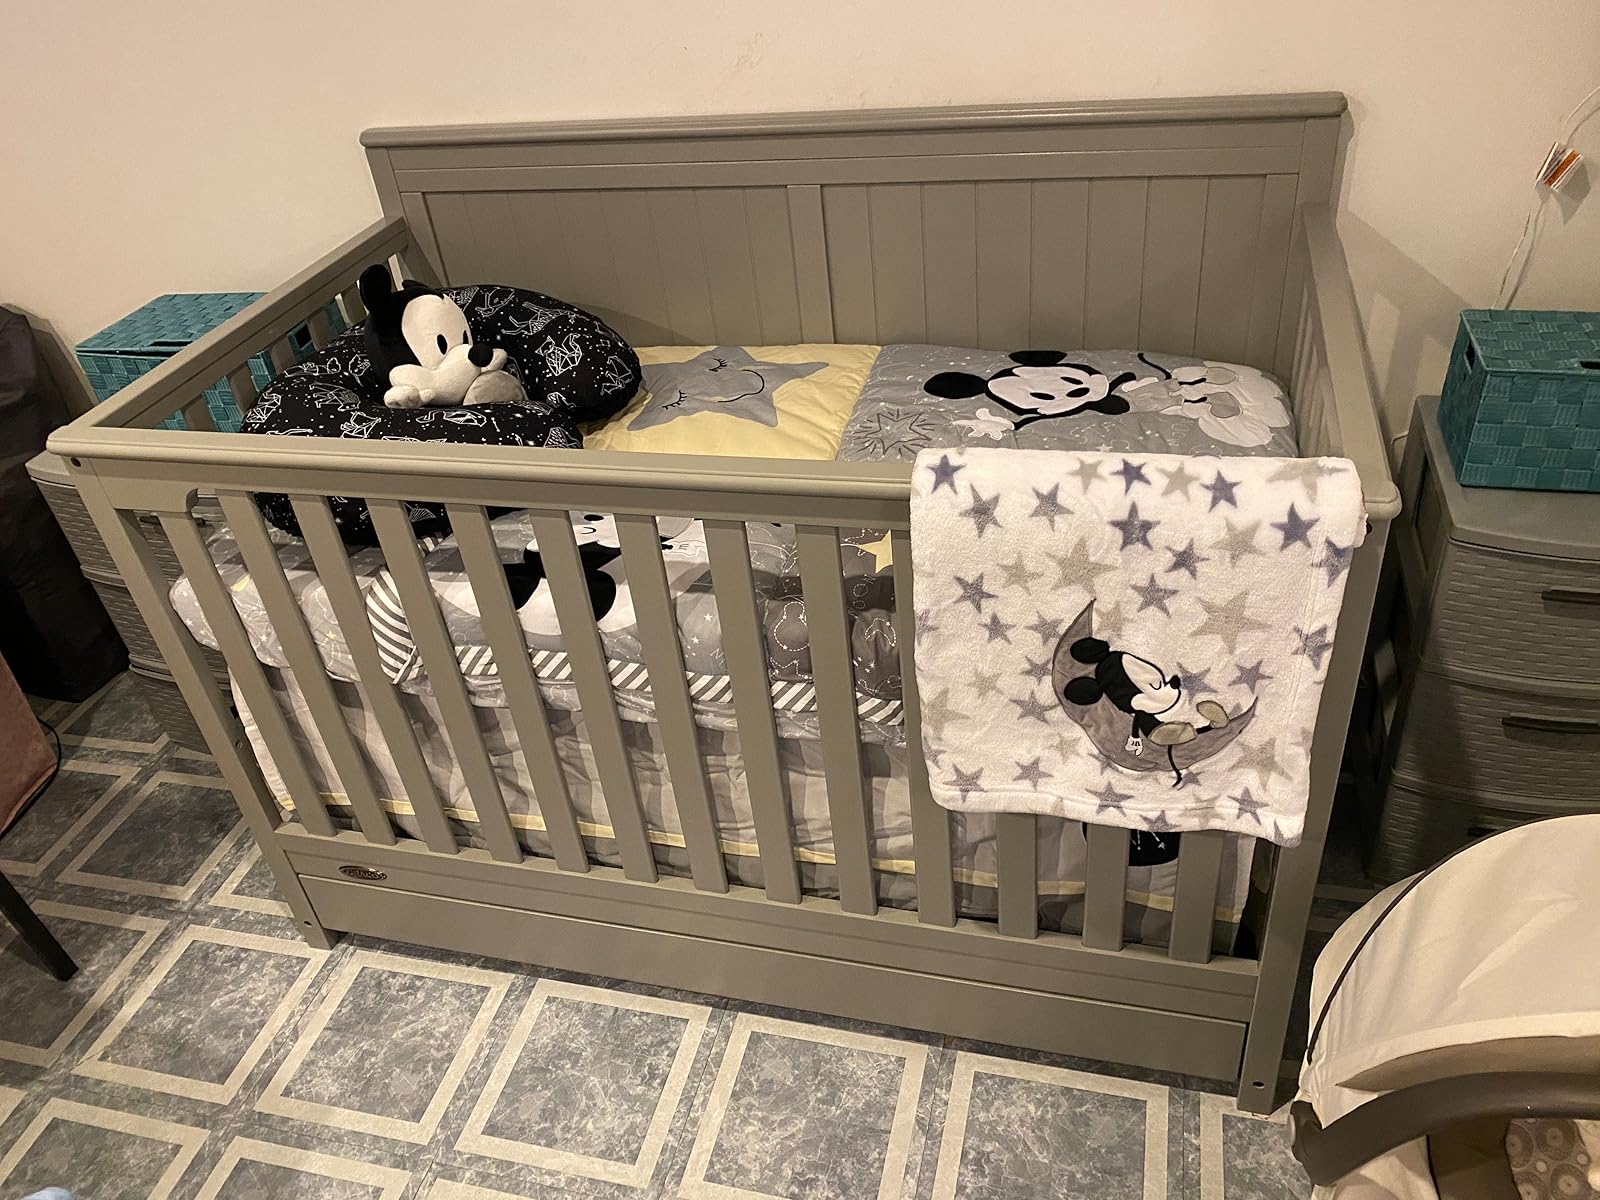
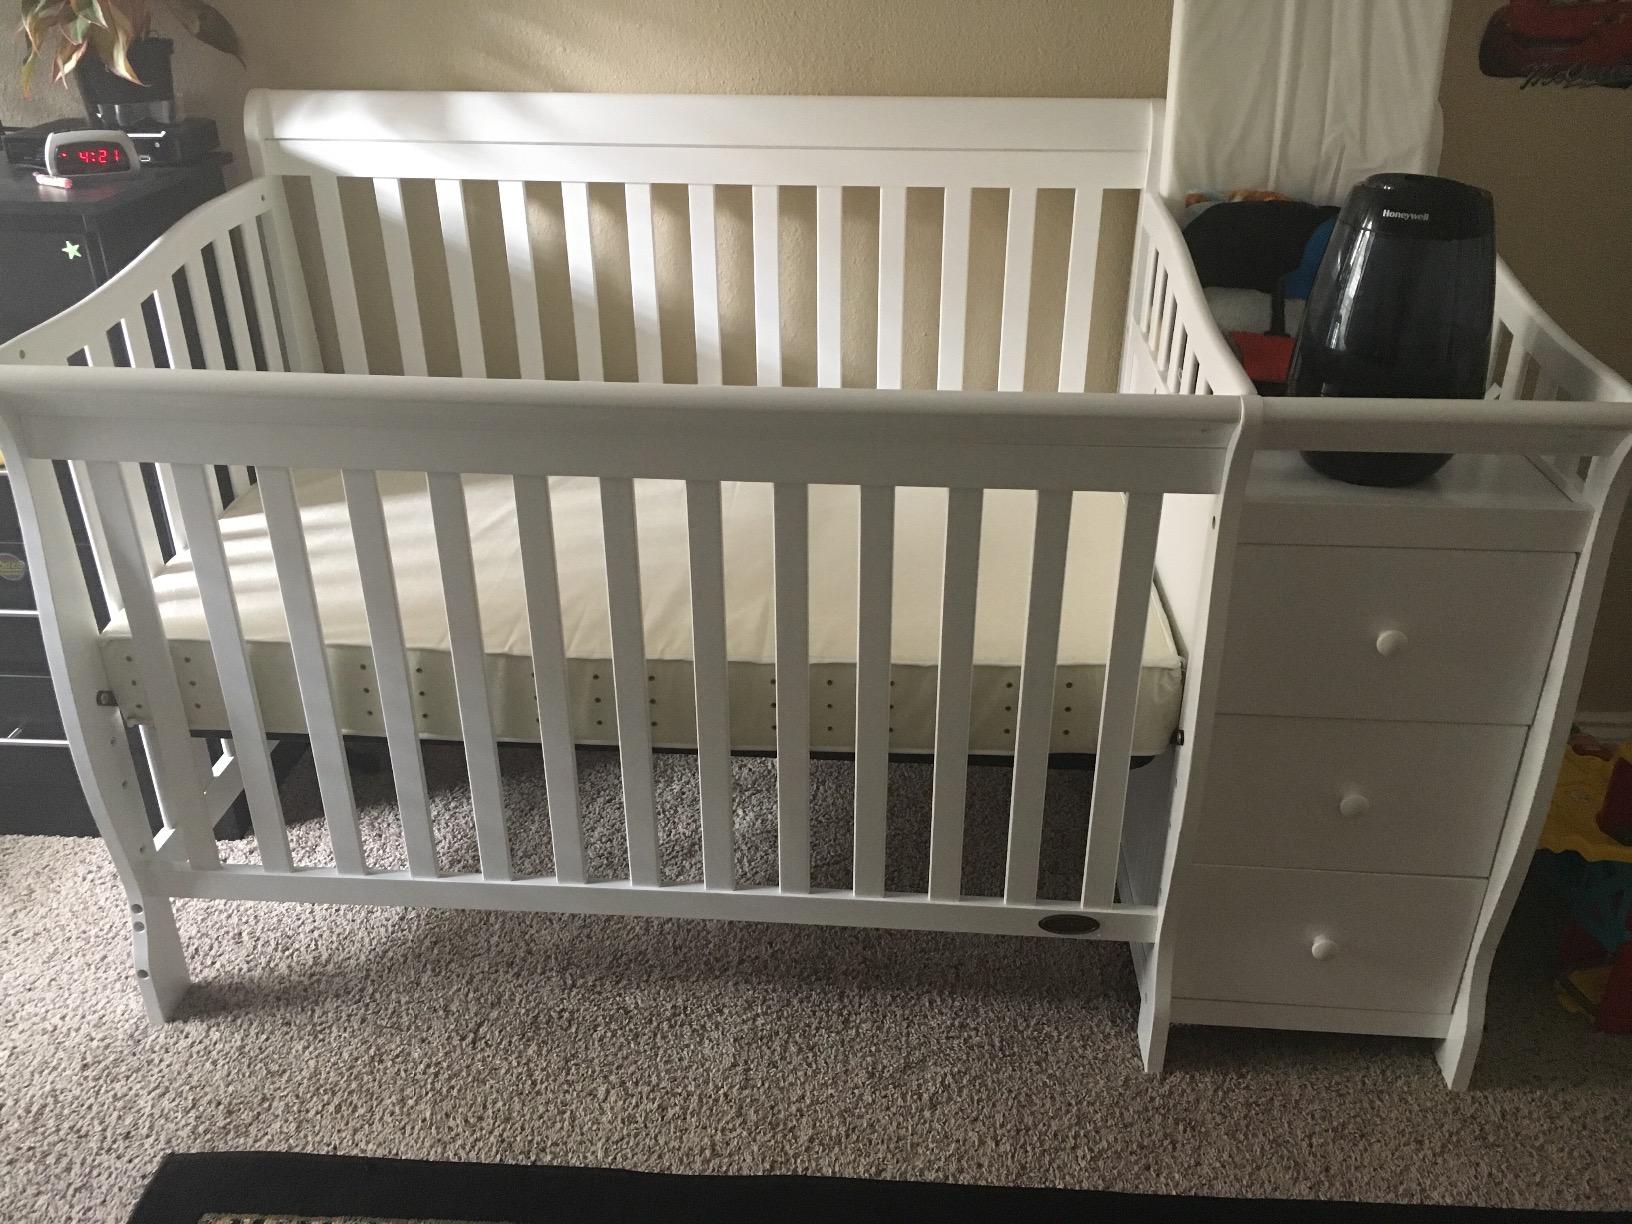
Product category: products_crib
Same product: no